Panamanian white-faced capuchin

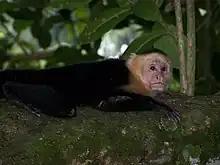
The Panamanian white-faced capuchin was previously considered a subspecies of the Colombian white-headed capuchin, "Cebus capucinus imitator".

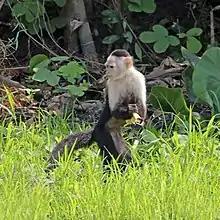
in Gatun Lake, Panama

The Panamanian white-faced capuchin is a member of the family Cebidae, the family of New World monkeys containing capuchin monkeys and squirrel monkeys. Until the 21st century the Panamanian white-faced capuchin was considered conspecific with "Cebus capucinus", the Colombian white-faced capuchin, but as a separate subspecies "C. capucinus imitator". Some primatologists continue to consider the Panamanian and Colombian white-faced capuchins as a single species. It is a member of the "C. capucinus" species group within the genus "Cebus" which also includes the Colombian white-faced capuchin, white-fronted capuchin, the weeper capuchin and the Kaapori capuchin. This genus is also referred to as "gracile" capuchins.